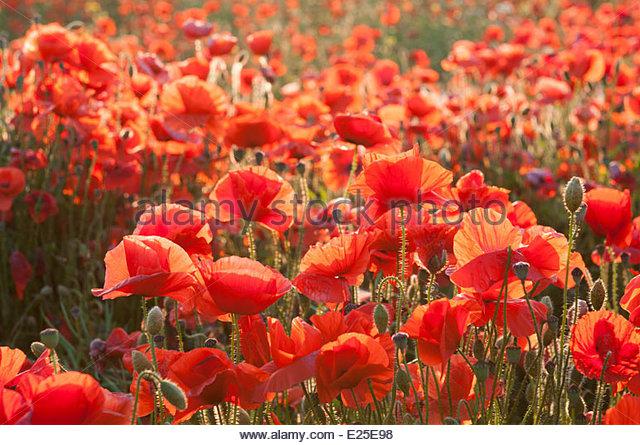
a poppy field at dusk
Relation: Visible, Meta